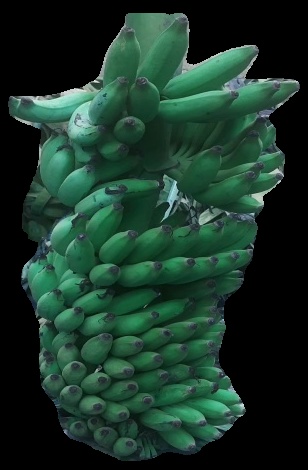
Variety: elakki-bale
Grade: grade1